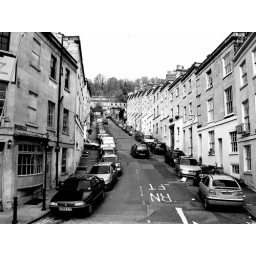
english hill in bath